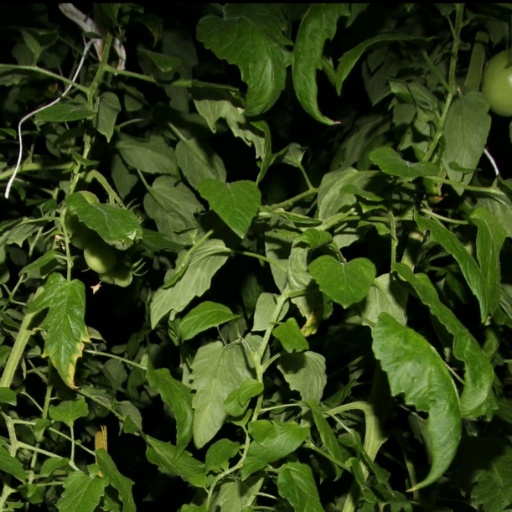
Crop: tomato